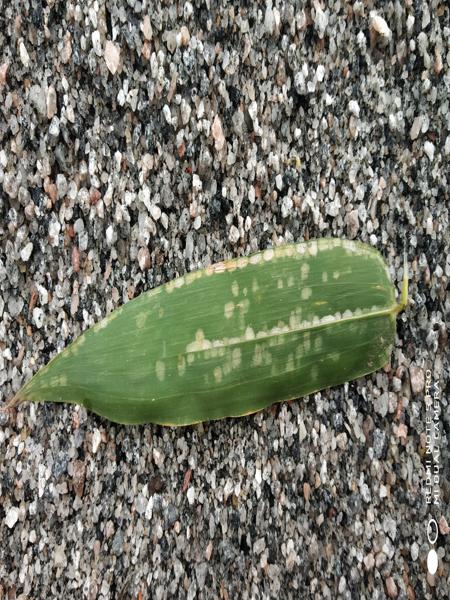
Plant: Bamboo